History of Galatasaray S.K.

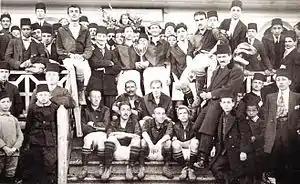
After winning the Istanbul Football League championship, 1914–1915

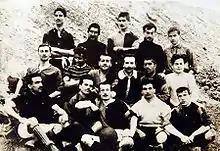
The first ever recorded photo of Galatasaray (1905)

After being influenced by the French "Lycée" model, the Galatasaray High School became much more of a modern school in September 1868. French was the main language for instructing, and many teachers were European. The students included members of all religious and ethnic communities from the Ottoman Empire.